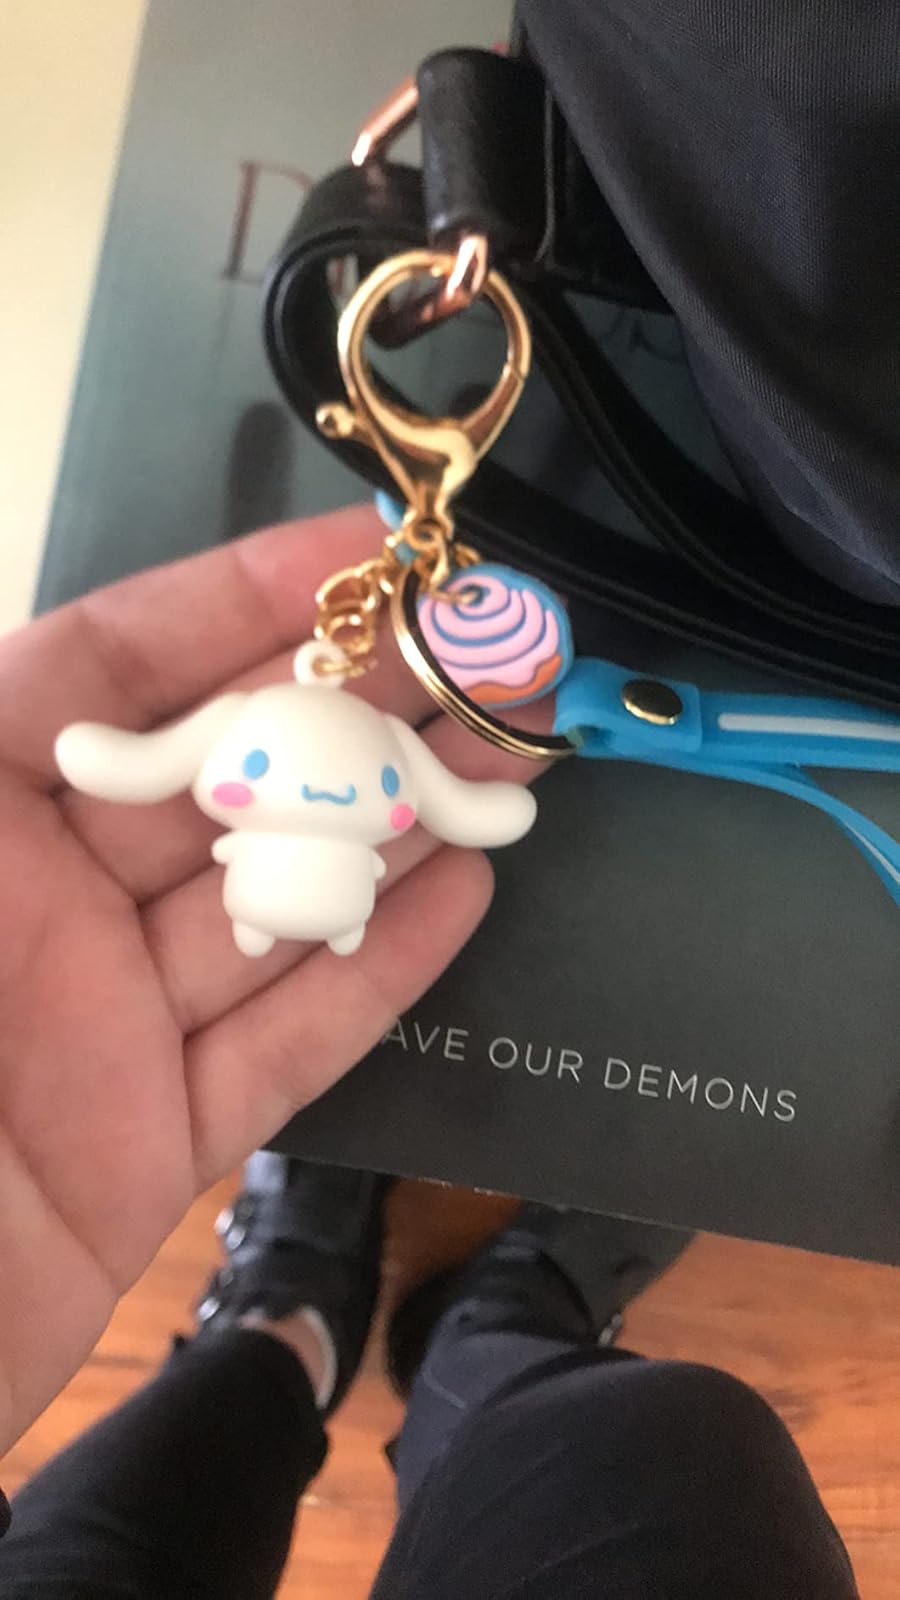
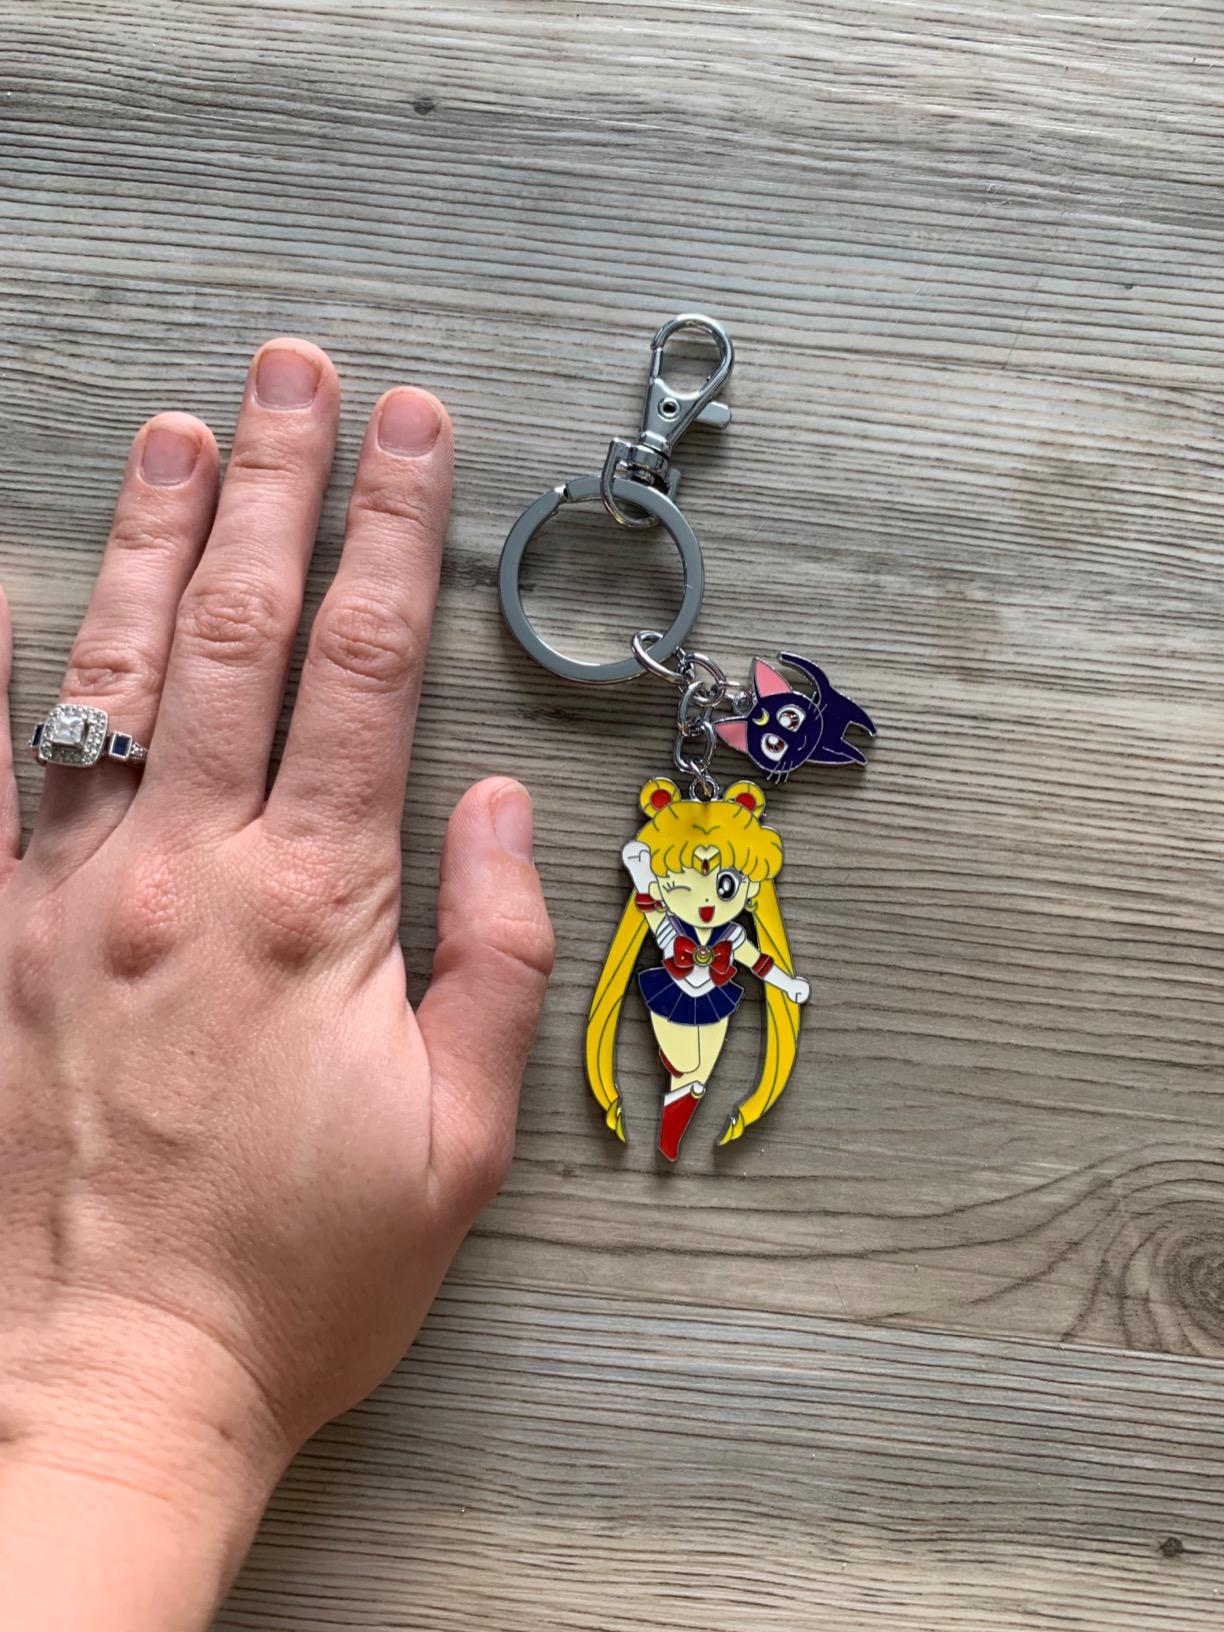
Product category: accessories_keychain
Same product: no